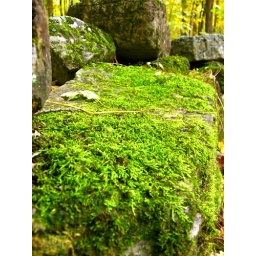
Bright green moss on a rock in forest.